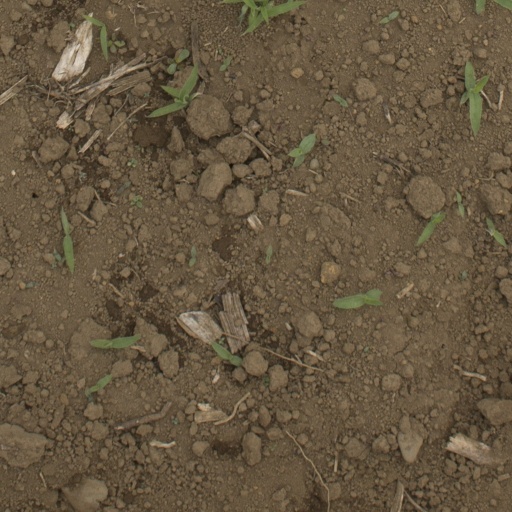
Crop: Jerusalem artichoke